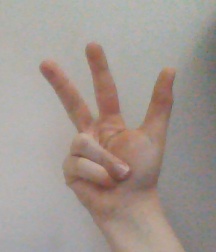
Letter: al